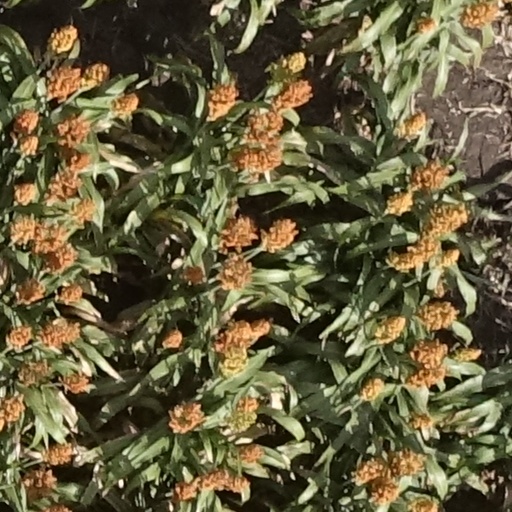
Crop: sorghum